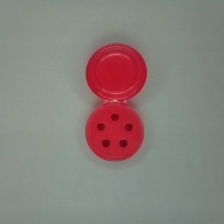
Color: red/orange/pink/fuchsia/brown
Cap type: flip-top cap